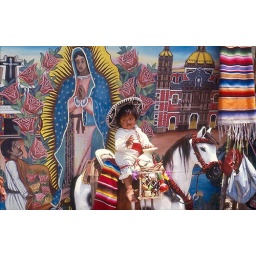
posing on a white horse at La Villa de Guadalupe, the Virgin of Guadalupe basilica in Mexico City